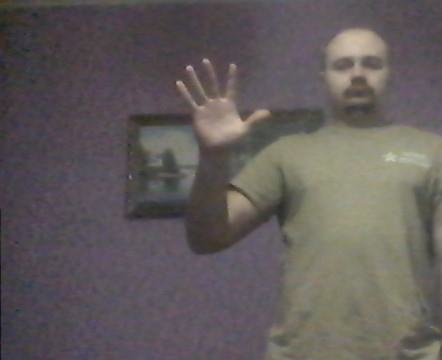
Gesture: palm